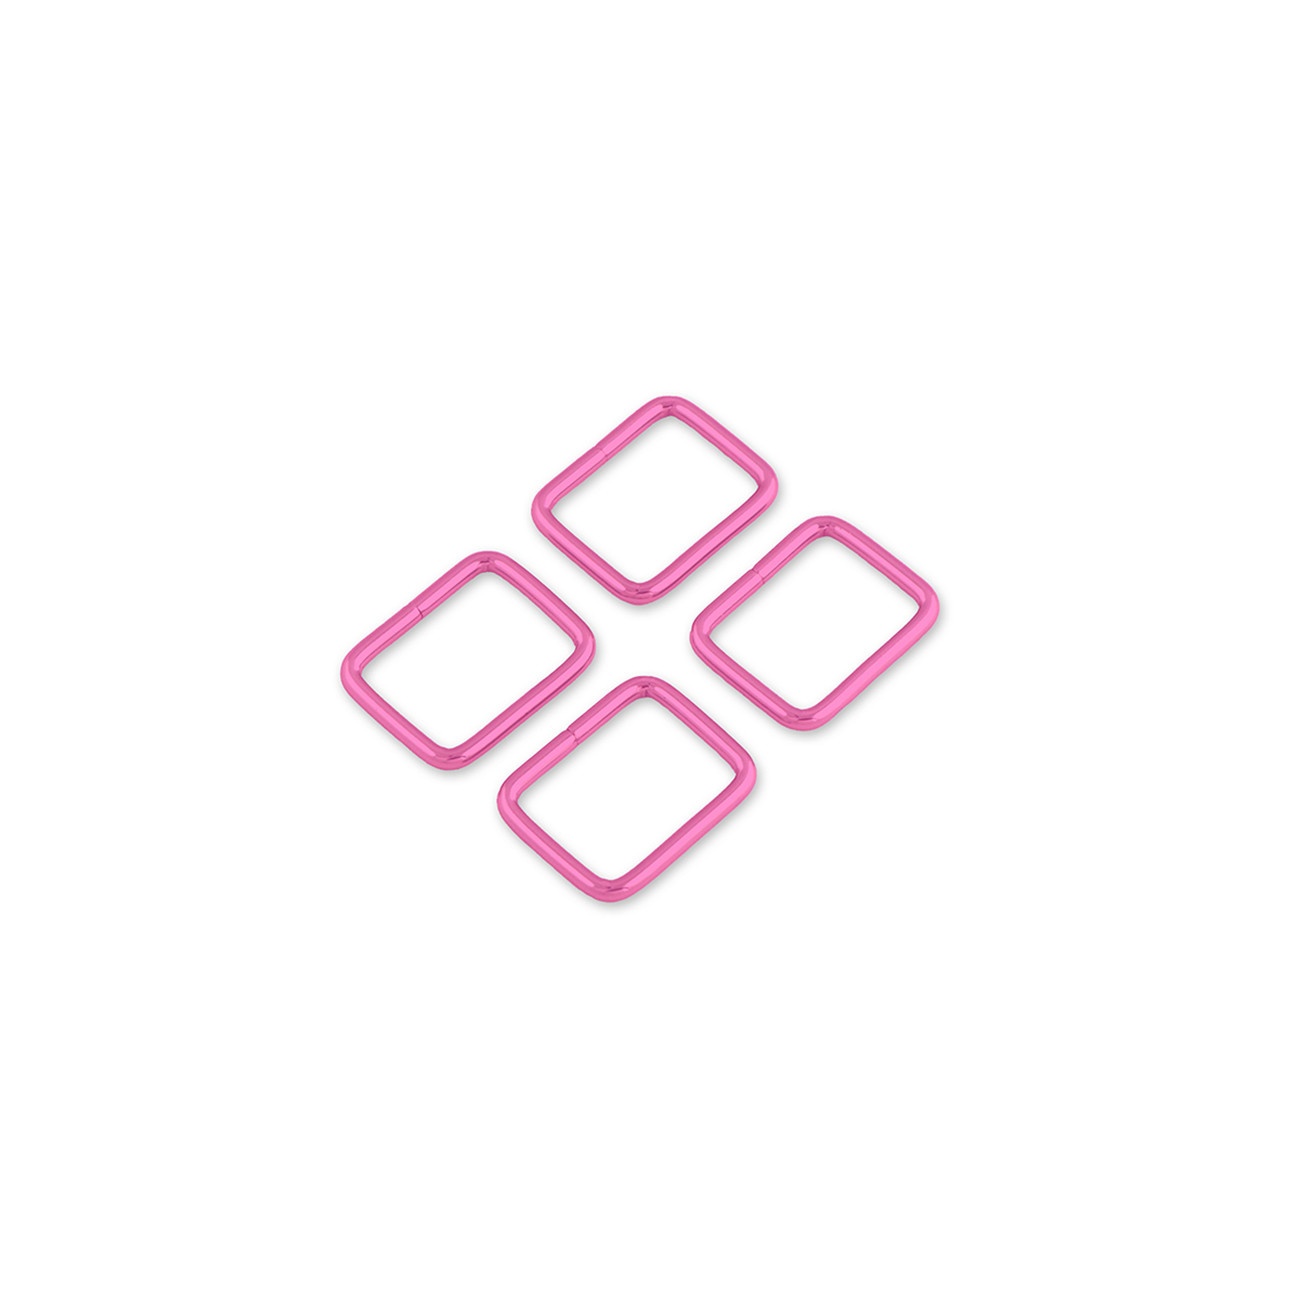
Sallie Tomato - Tula Pink Rectangle Ring | 1" Pink Set of 4
Rectangle rings are functional and add a bit of bling to your handmade bags. You can attach Rectangle Rings to your straps and handles to give them more mobility. You can pair rectangle rings with our coordinating Swivel Hooks and Slider Buckles for a professional look.
Brand: Checker Dist.
Category: Arts & Entertainment > Hobbies & Creative Arts > Arts & Crafts > Art & Crafting Materials > Craft Fasteners & Closures > Clasps & Hooks